Murder of Andrea Scherpf and Bernd Göricke

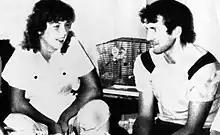
Scherpf (left) and Göricke (right) in 1983

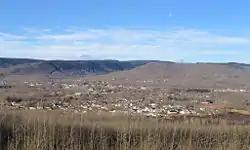
Chetwynd with about 2,500 inhabitants

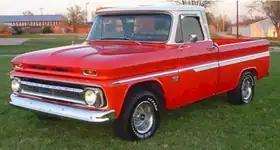
The killer drove a 1960s Chevrolet pick-up.

Andrea Scherpf and Bernd Göricke were a young German tourist couple shot and killed in Chetwynd, Canada in early October 1983. A Canadian was convicted of the murders in 1991, but was later exonerated by DNA evidence and released. The case remains unsolved.